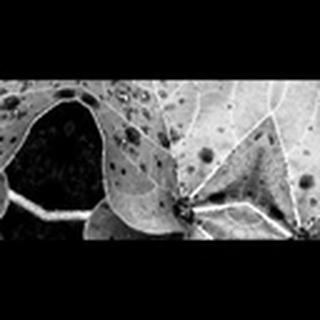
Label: cotton_target_spot